USS Barry (DD-933)

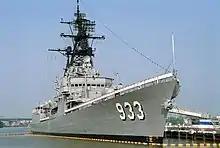
The U.S. Navy museum ship USS "Barry" (DD-933) tied up along Pier Two at the Washington Navy Yard on 9 June 1994. The ship was permanently moored there from 1983 to 2016 and was open to the public from 1984 to 2015.

Following a routine visit to Villefranche-sur-Mer, France, "Barry" steamed through the Straits of Messina in response to an Eastern Mediterranean cruise by units of the Soviet Black Sea Fleet. Between 24 January and 3 February 1978, the destroyer shadowed the (TAKR) and (PKR) Task Group while it operated in the Levantine Basin. "Barry" observed and evaluated "Kiev"s underway replenishment ability, flight operations and sea-keeping characteristics before returning to Italy. Following "Exercise Sardinia 78", part of NATO's National Week XIV, "Barry" began a series of exercises off Sicily and Valencia, Spain, before departing for Mayport, Florida, on 14 April. Underway again in late June, the destroyer operated in the Mayport and Chesapeake Bay areas until early August when she prepared for a northern European cruise. Departing on 22 August, as part of Exercise "Common Effort", "Barry" helped demonstrate NATO's capability to replenish Europe by sea. Operation "Northern Wedding", a major NATO exercise, took place in early September and was followed by a routine port visit to Copenhagen, Denmark. Another NATO exercise, "BALTOP's 78", took place in the Skagerrak and Baltic Sea with units from Germany, the Netherlands, and Norway, through 3 October. "Barry" then sailed to Helsinki, Finland, her first visit since 1960, before port visits at Bremen, Germany, and Amsterdam, Netherlands. She also stopped at Middlesbrough, United Kingdom, for the Captain James Cook (RN) Festival, before sailing for home. After a brief stop at the Azores to refuel, the destroyer arrived at Mayport on 8 November for upkeep.